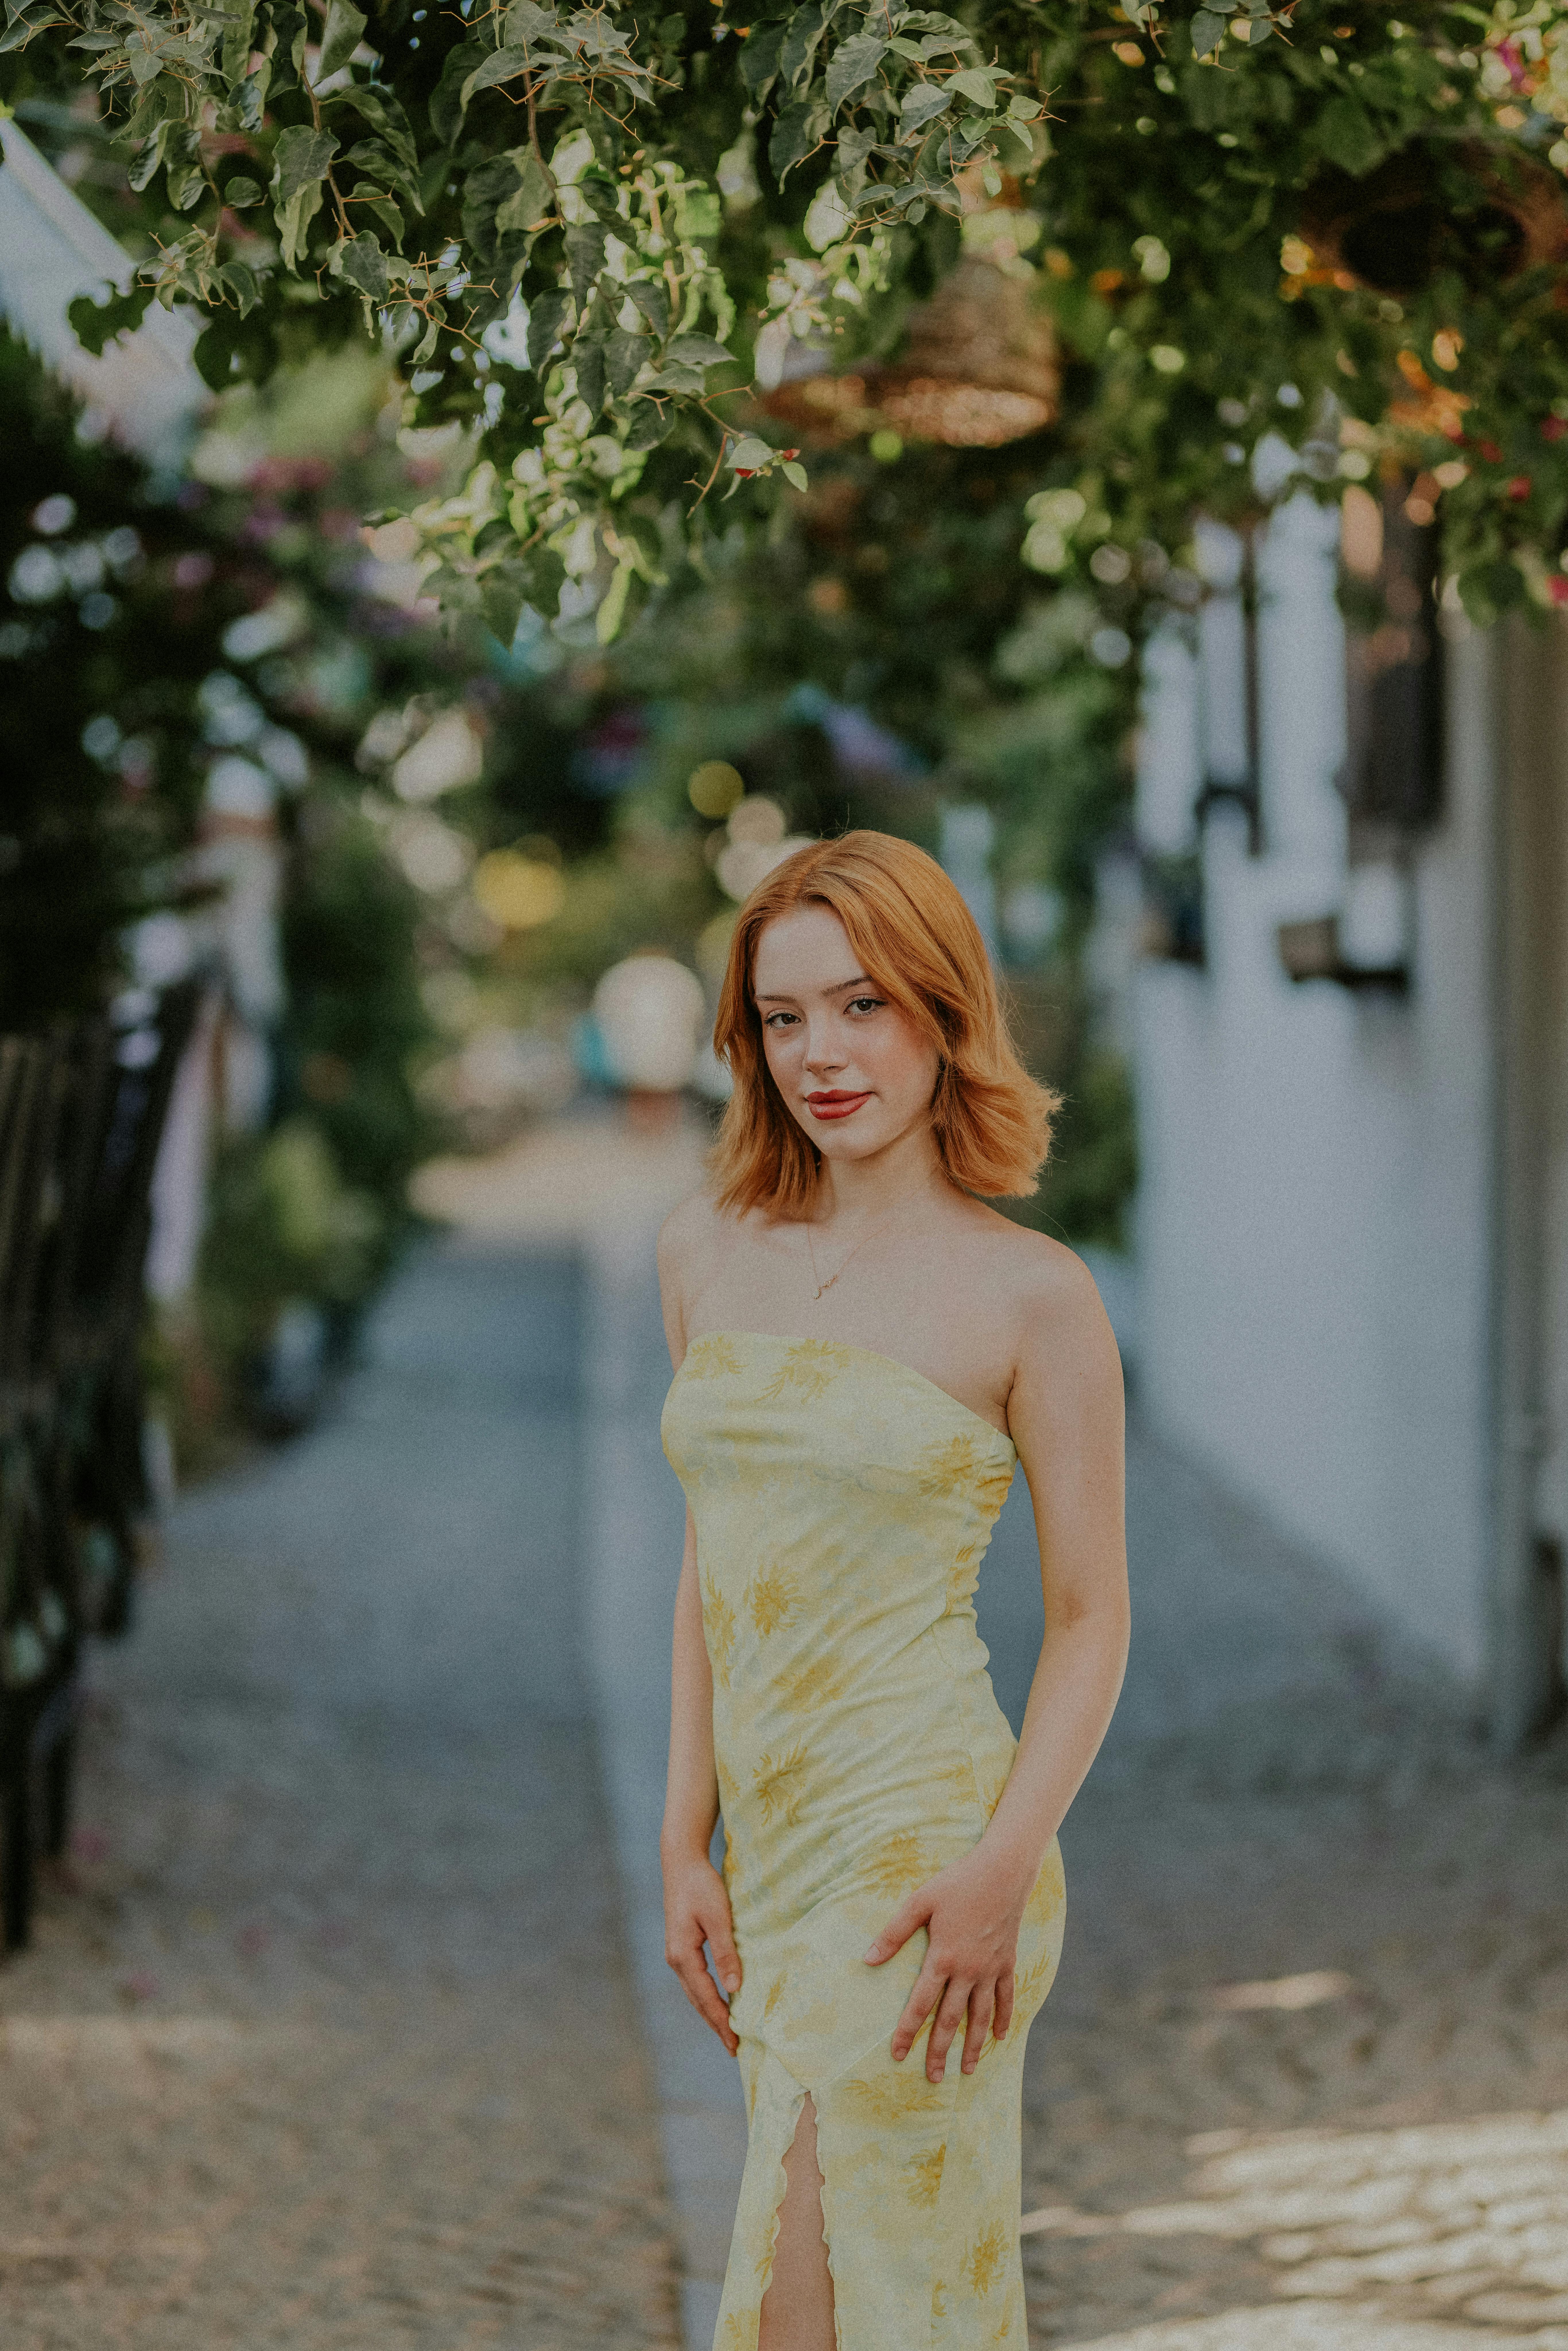
woman, hair, plant, light, smile, People in nature, flash photography, dress, sleeve, waist, happy, tree, grass, summer, bridal party dress, wood, formal wear, beauty, long hair, day dress, trunk, electric blue, gown, fashion design, event, human leg, peach, brown hair, fashion model, cocktail dress, abdomen, haute couture, portrait photography, top, forest, sitting, bridal clothing, autumn, ceremony, photo shoot